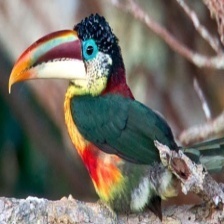
Species: CURL CRESTED ARACURI
Scientific name: PTEROGLOSSUS BEAUHARNAESII
ImageNet parent category: toucan